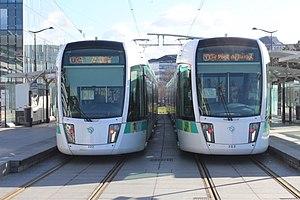
Tramway de la ligne 3a du tramway d'Île-de-France, station du Pont du Garigliano, Paris.